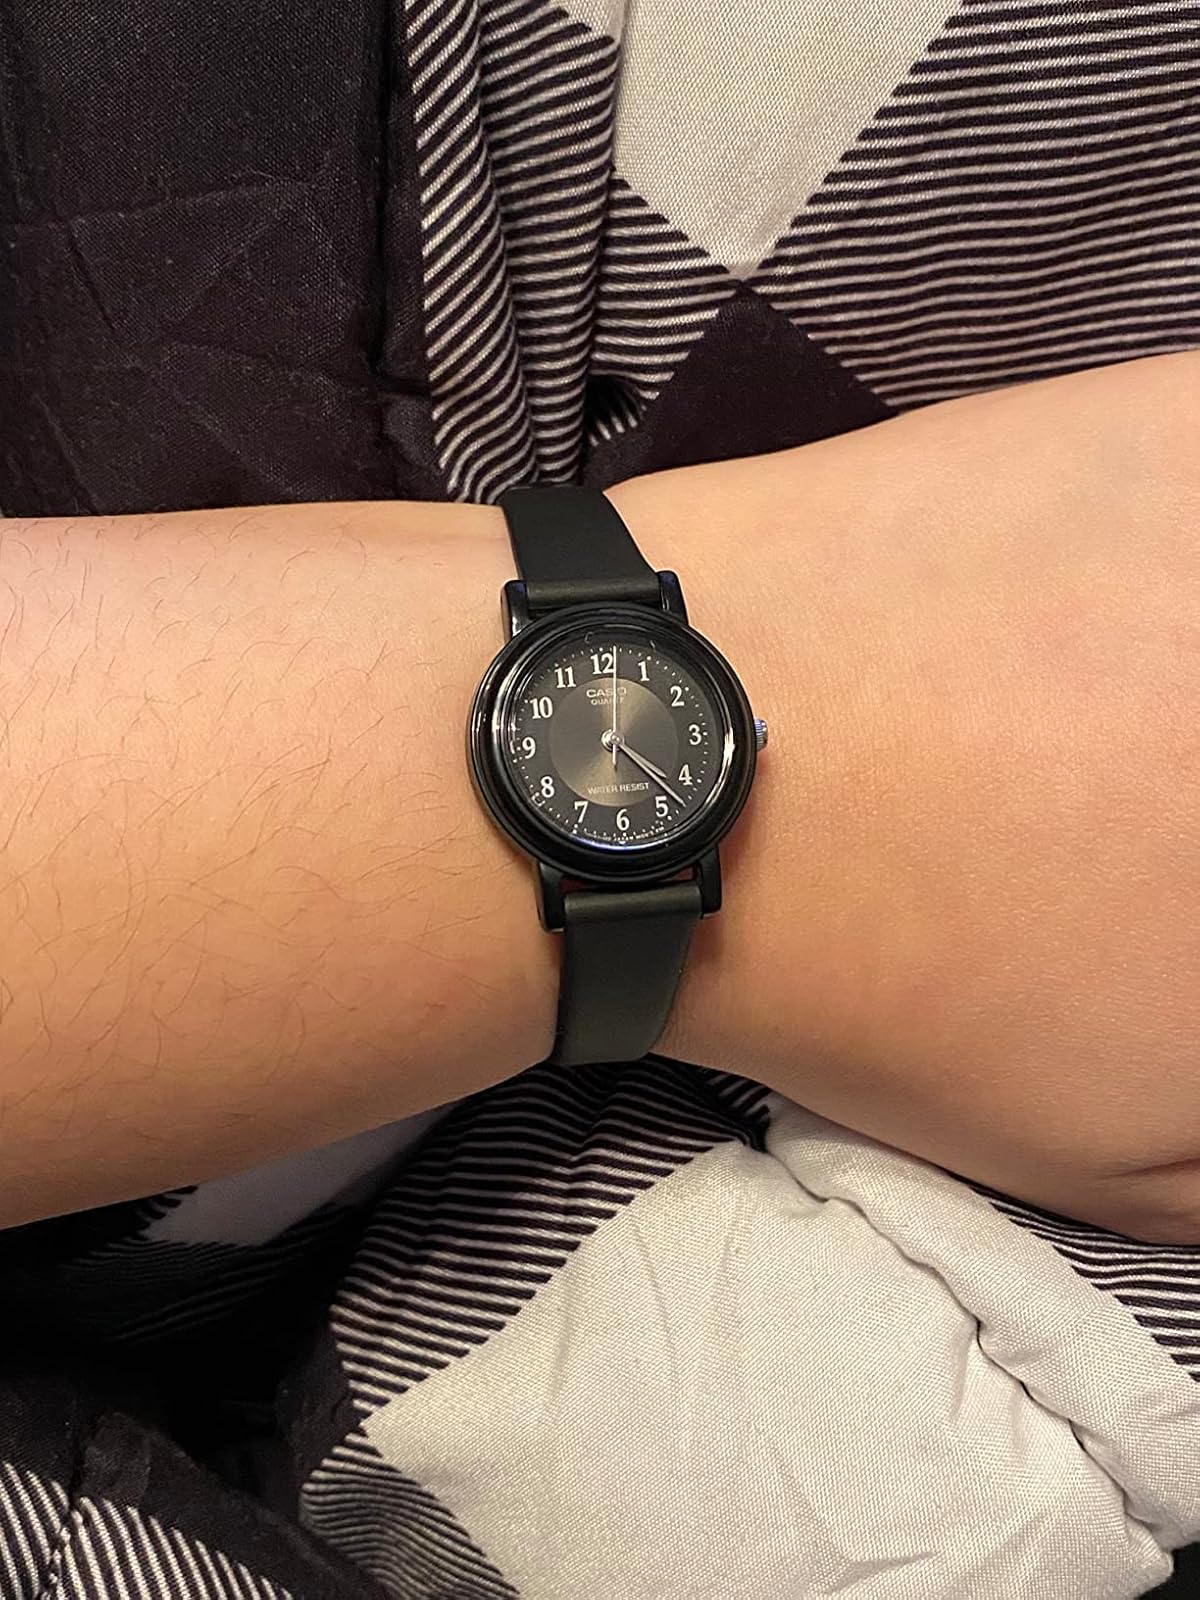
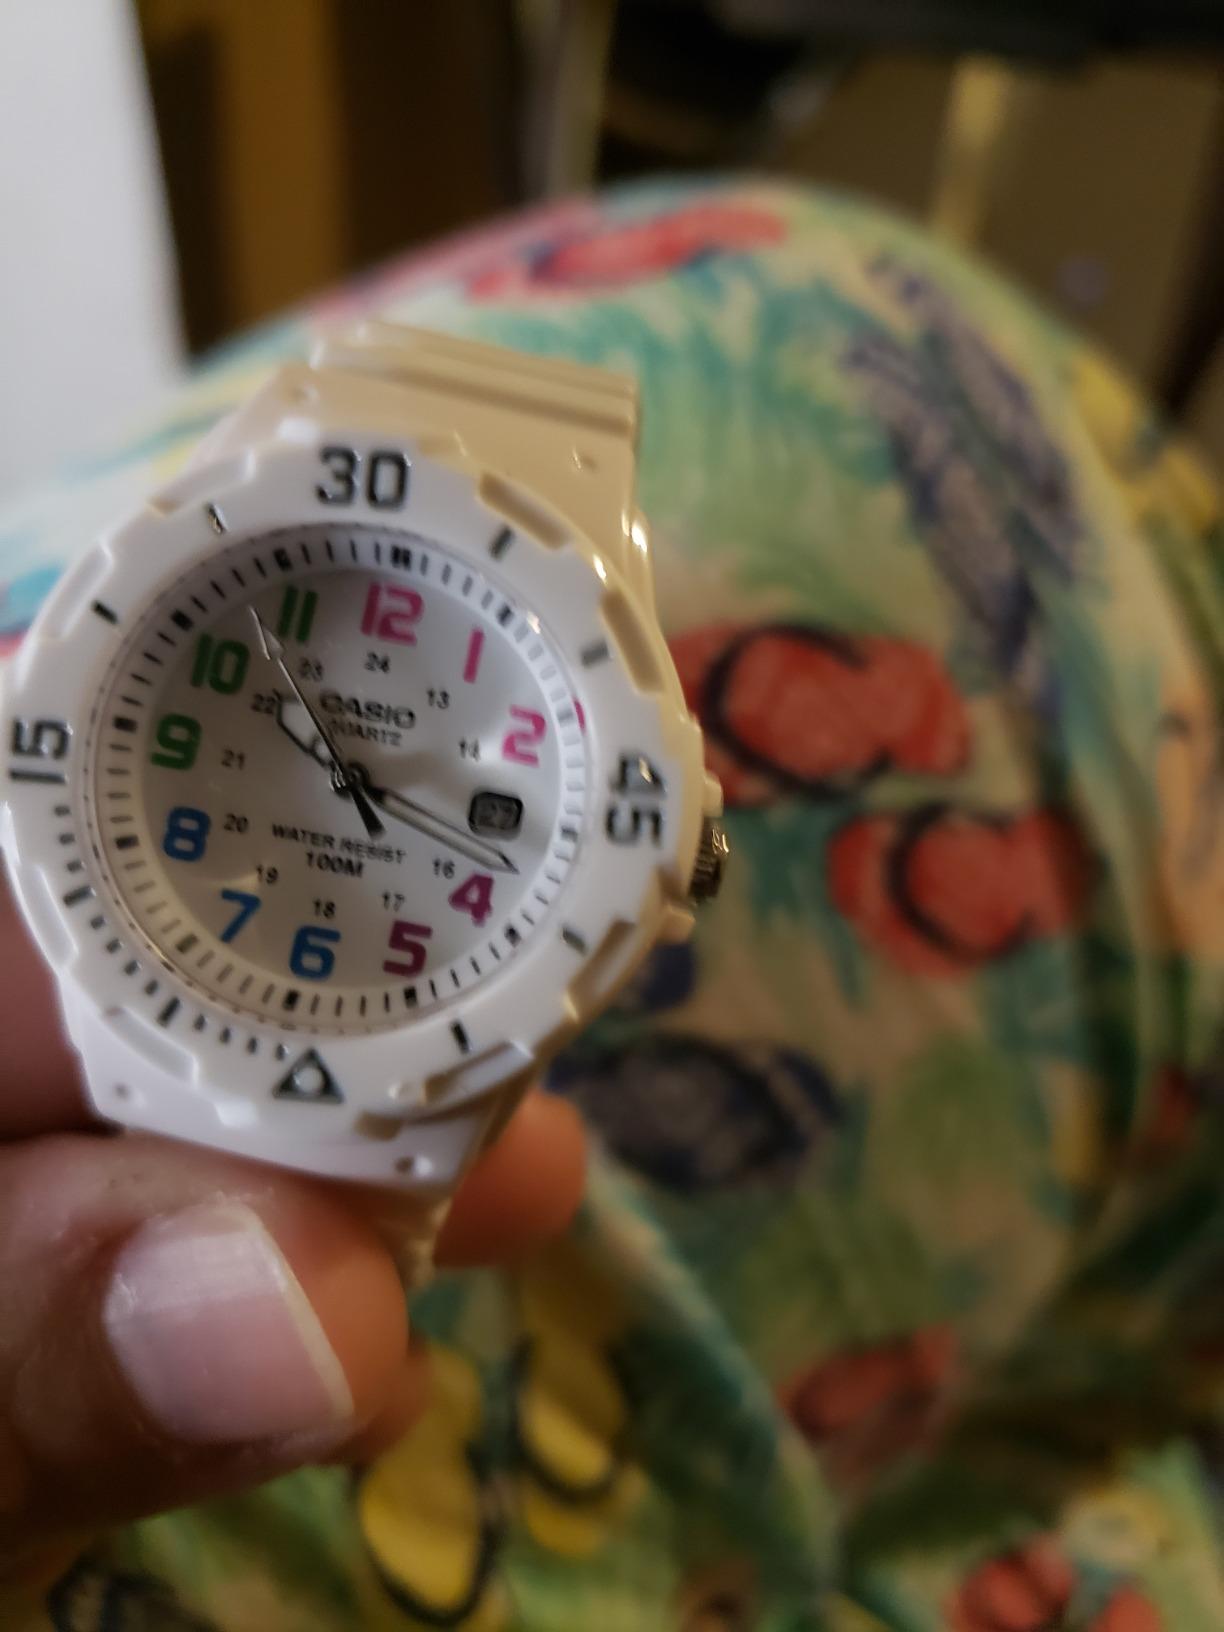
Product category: accessories_watch
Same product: no